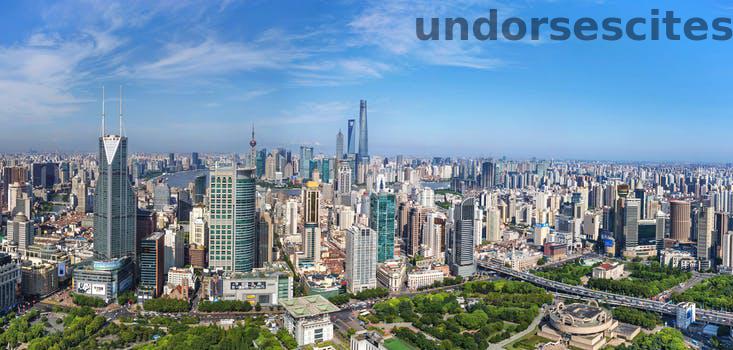
Label: Watermark